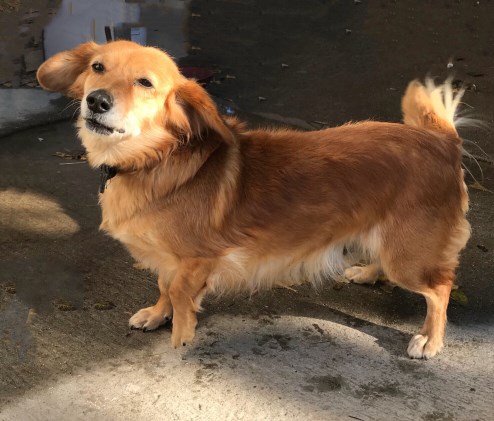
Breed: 3336-n000121-chinese_rural_dog